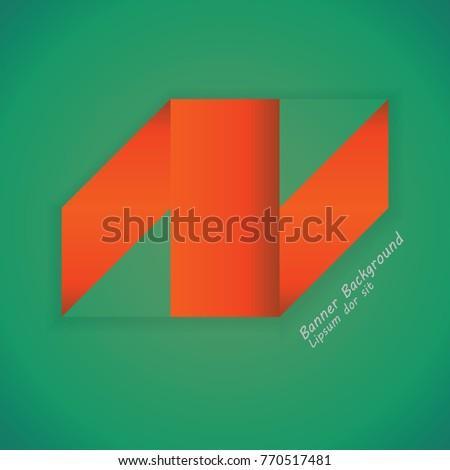
red geometric ribbon on a green .